Toasting fork

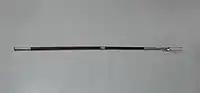

Toasting forks were traditionally made from metal such as wrought iron, brass, or silver, and later from steel, but handles of wood or ivory might be used to prevent the heat of the fire being conducted to the hand. Food is pierced with the prongs of the fork and held over the fire until it turns brown. The toasting process requires care and attention to ensure that the item is evenly cooked and not burnt.